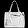
Label: Bag